W Ursae Majoris

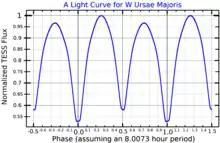
A light curve for W Ursae Majoris, plotted from "TESS" data

In 1903, the luminosity of this system was found to vary by the German astronomers Gustav Müller and Paul Kempf. It has since become the prototype and eponym for a class of variable stars called W Ursae Majoris variables. This system consists of a pair of stars in a tight, circular orbit with a period of 0.3336 days, or eight hours and 26 seconds. During every orbital cycle, each star eclipses the other, resulting in a decrease in magnitude. The maximum magnitude of the pair is 7.75 mag. During the eclipse of the primary, the net magnitude drops by 0.73 mag, while the eclipse of the secondary causes a magnitude decrease of 0.68 mag.